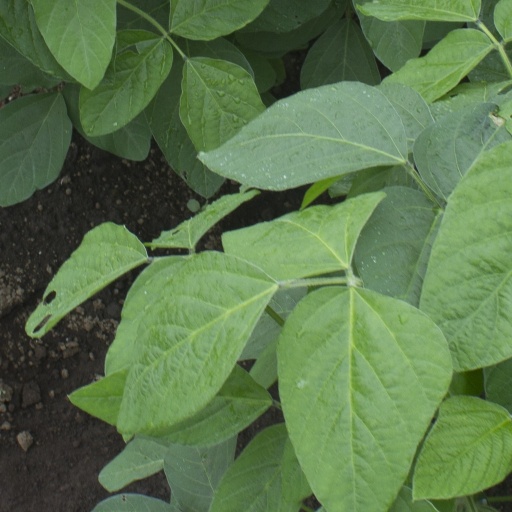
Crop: soybean